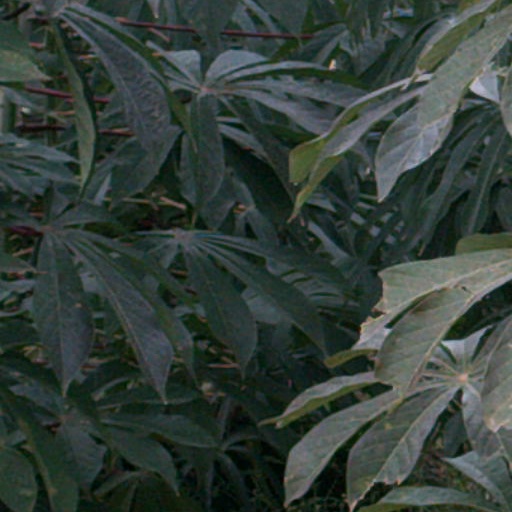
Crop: cassava